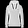
Label: Pullover